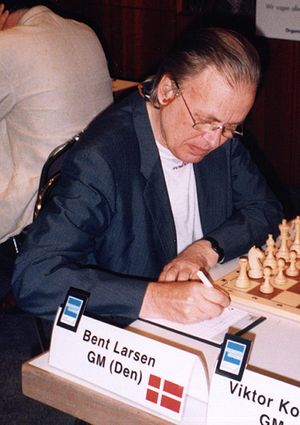
Bent Larsen / Karriereforløb / De senere år
Bent Larsen i 1998
Jørgen Bent Larsen var en dansk skakstormester og -forfatter. Med sin fantasifulde og uortodokse spillestil var han den første alvorlige vestlige udfordring mod den sovjetiske dominans i to årtier fra midten af 1950'erne. Han blev regnet for den bedste nordiske spiller i historien, indtil Magnus Carlsen brød igennem.